Margit Szapáry

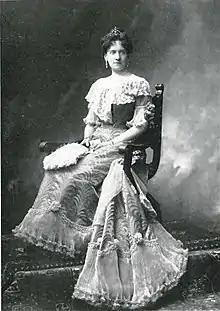
Szapáry in 1900

Countess Margit Szapáry (née Countess Margarete Henckel von Donnersmarck; 21 February 1871 – 17 May 1943) was a German salonnière, philanthropist, and member of the German Catholic Women's Association. She owned Finstergrün Castle in Austria.